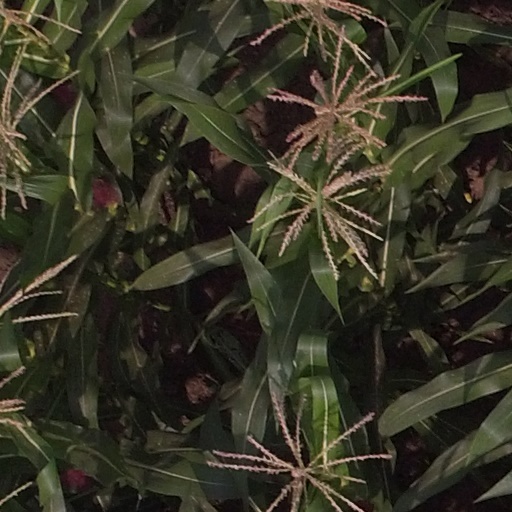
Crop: maize; corn